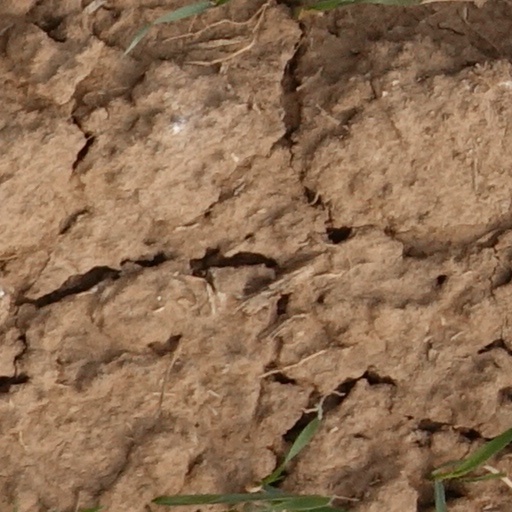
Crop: wheat